Syd Arthur

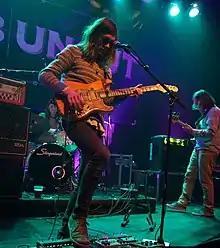
Syd Arthur performing at The Great Escape Festival

Syd Arthur were an English psychedelic rock band, formed in Canterbury in 2003 by brothers frontman Liam and bassist Joel Magill, drummer Fred Rother and violinist Raven Bush. Rother was replaced by the Magills' younger brother Josh in 2016.